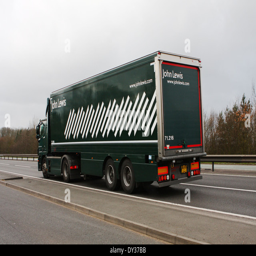
a truck traveling along the dual carriageway